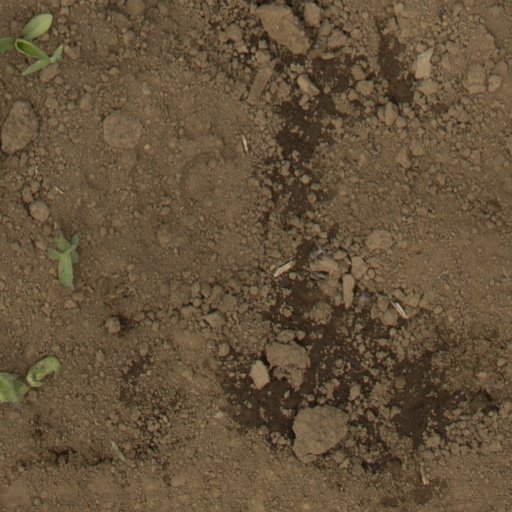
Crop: Jerusalem artichoke